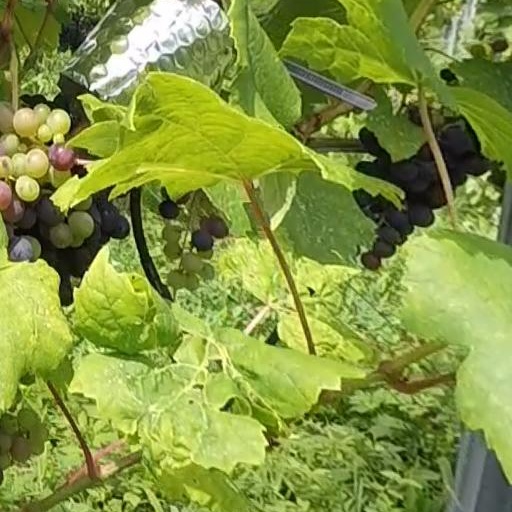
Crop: grape